Kate Plays Christine

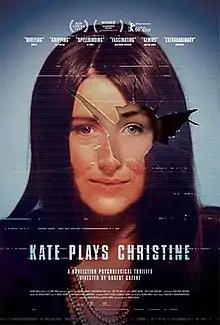
Theatrical release poster

Kate Plays Christine is a 2016 American documentary film written and directed by Robert Greene. It follows actress Kate Lyn Sheil's preparation for the role of Christine Chubbuck, a newscaster who committed suicide on live television in 1974, for a fictitious film. It is one of the two films about Chubbuck that premiered at the 2016 Sundance Film Festival, the other being "Christine".